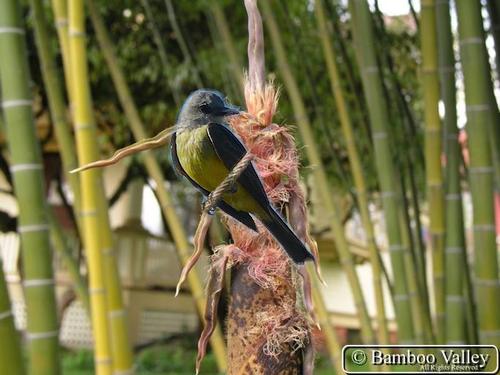
Bird species: Tropical_Kingbird
Bird type: landbird
Background: land